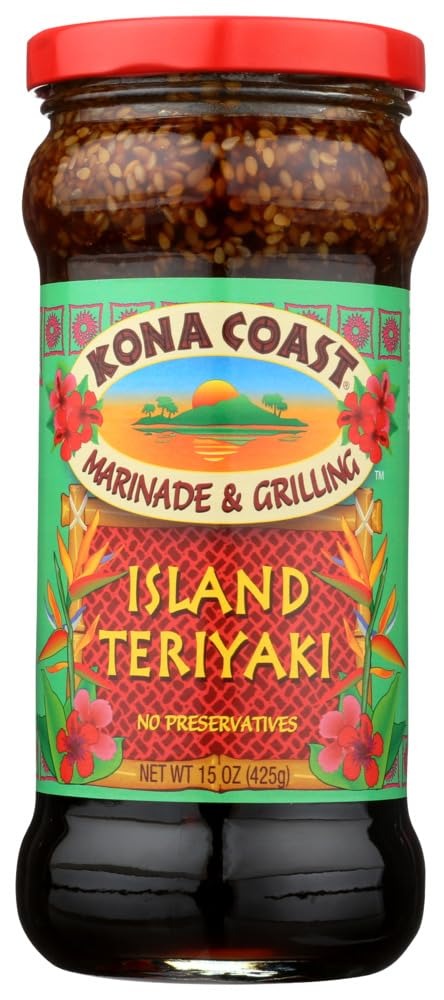
Item Name: KONA COAST , Sauce Teriyaki Island, 15 OZ (Pack of 8)
Value: 8.0
Unit: Count

Price: 43.52